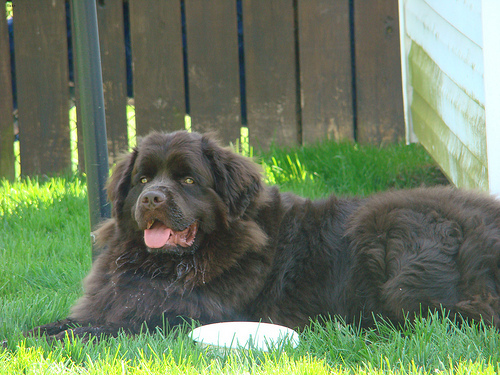
Animal: dog
Breed: newfoundland